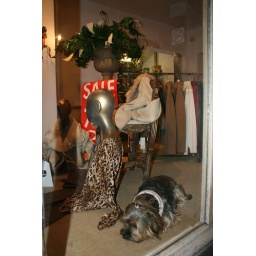
Dog sleeping in shop window